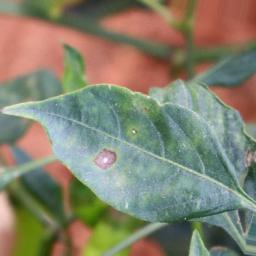
Label: cercospora